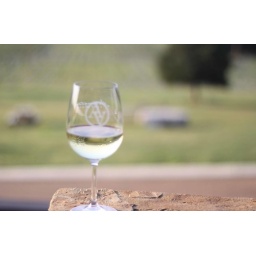
A glass of a white something at Arrington Vineyards in TN. What a beautiful place!!!!!!!